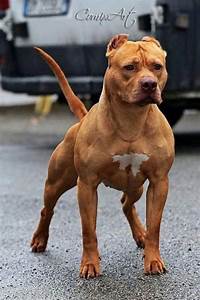
Label: cane